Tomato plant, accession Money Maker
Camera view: bottom (45 deg); turntable rotation: 330 degrees
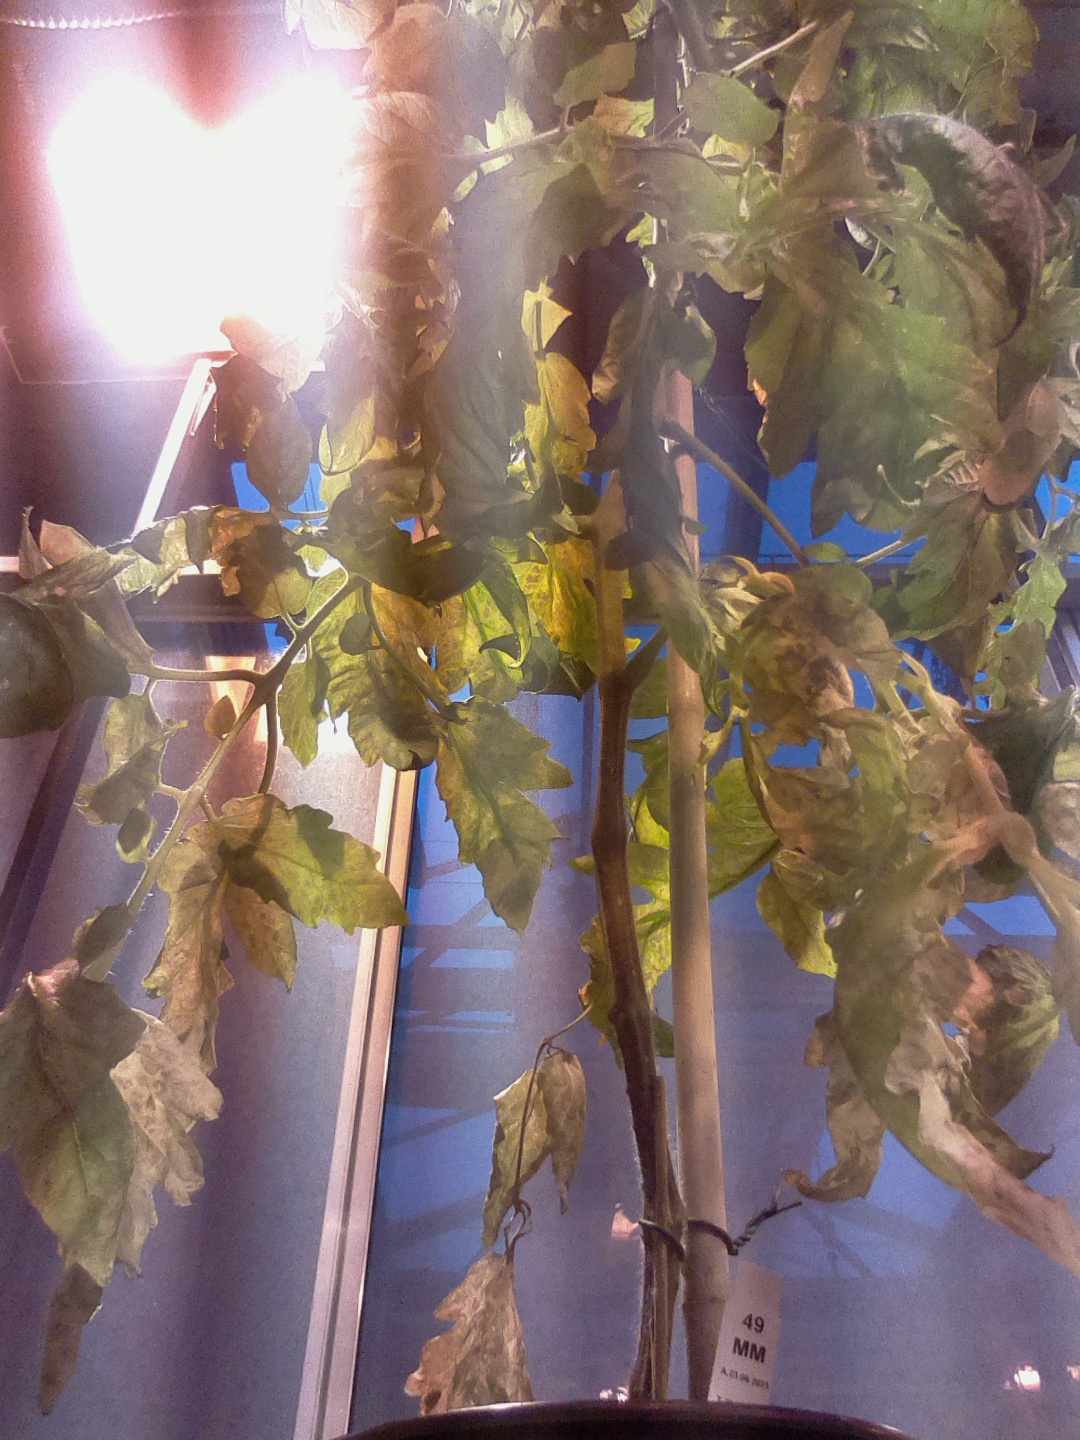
BBCH growth stage 72: 20%-30% of final fruit size